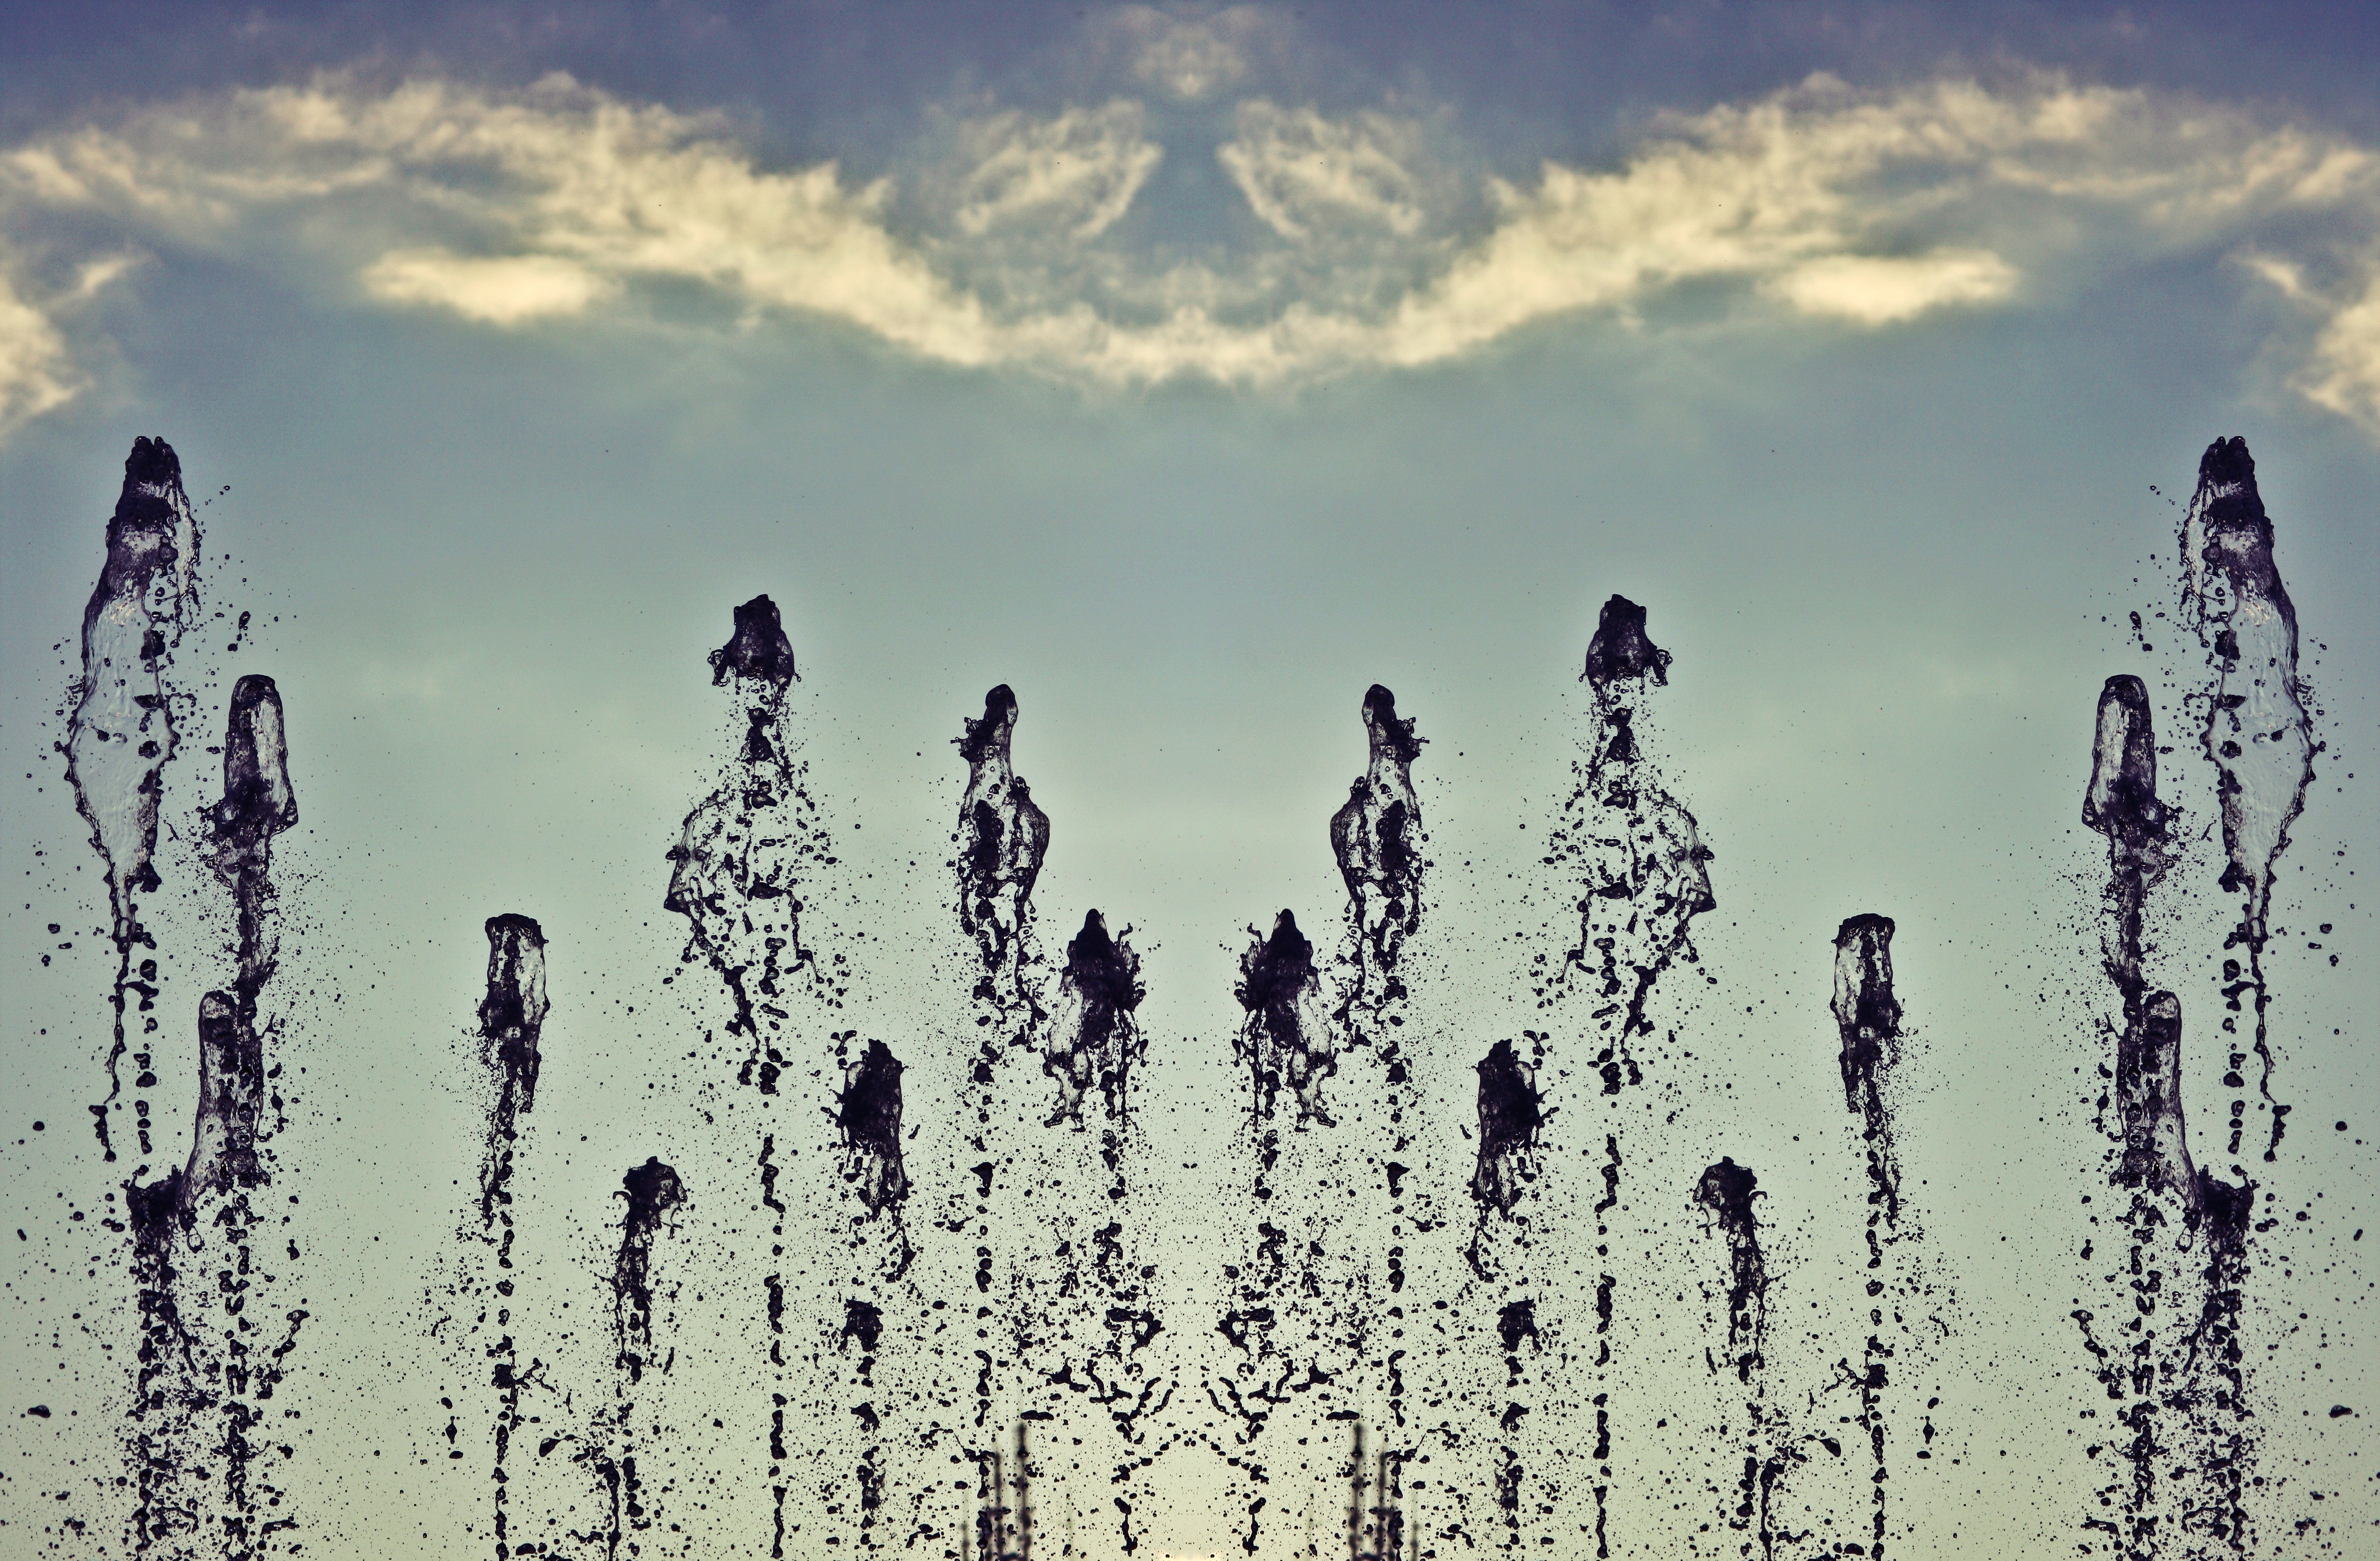
tree, nature, winter, cloud, sky, reflection, blue, atmospheric phenomenon, atmosphere of earth